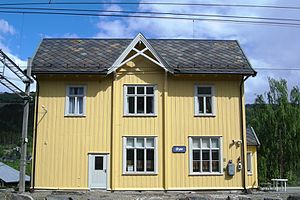
Øyer Station
Øyer Station er en tidligere jernbanestation på Dovrebanen, der ligger i Øyer kommune i Norge.